Annexation

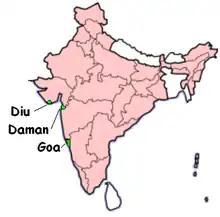
Portuguese India in 1961

The rule of the Qing dynasty over Tibet was established after a Qing expedition force defeated the Dzungar Khanate which had occupied Tibet in 1720, and lasted until the fall of the Qing dynasty in 1912. The Imperial Edict of the Abdication of the Qing Emperor issued in 1912 provided the legal basis for the Republic of China (ROC) to inherit all Qing territories, including Tibet. However, the ROC had no effective control over Tibet from 1912 to 1951; In the opinion of the Chinese government, this condition does not represent Tibet's "de jure" independence as many other parts of China also enjoyed "de facto" independence when the Chinese state was torn by warlordism, Japanese invasion, and civil war.